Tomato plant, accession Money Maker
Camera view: vertical (180 deg); turntable rotation: 0 degrees
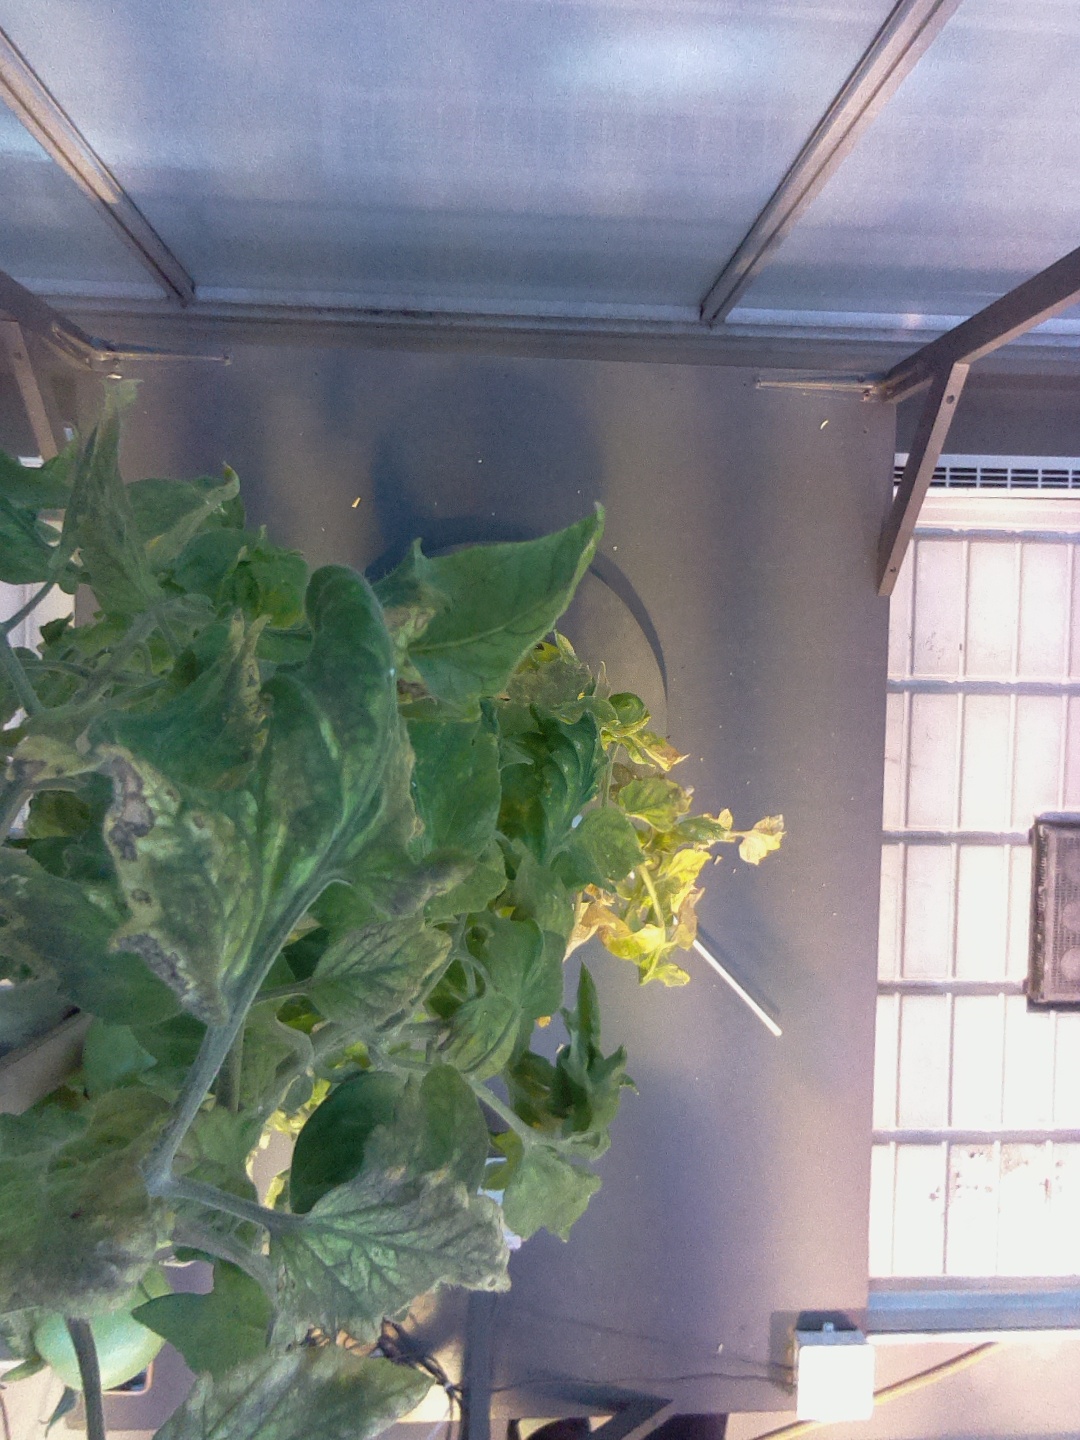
BBCH growth stage 81: 10%-20% of fruits show typical fully ripe color